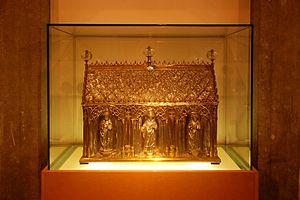
Belgique - Brabant wallon - Court-Saint-Étienne - Église Saint-Étienne
L'église Saint-Étienne est une église de style classique d'origine romane située sur le territoire de la commune belge de Court-Saint-Étienne, dans la province du Brabant wallon.